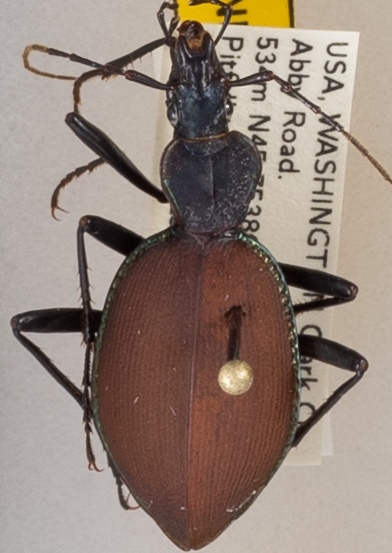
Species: Scaphinotus angusticollis
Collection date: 2018-07-10
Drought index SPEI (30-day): -1.106
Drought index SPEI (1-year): -0.62
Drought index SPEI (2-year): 0.71